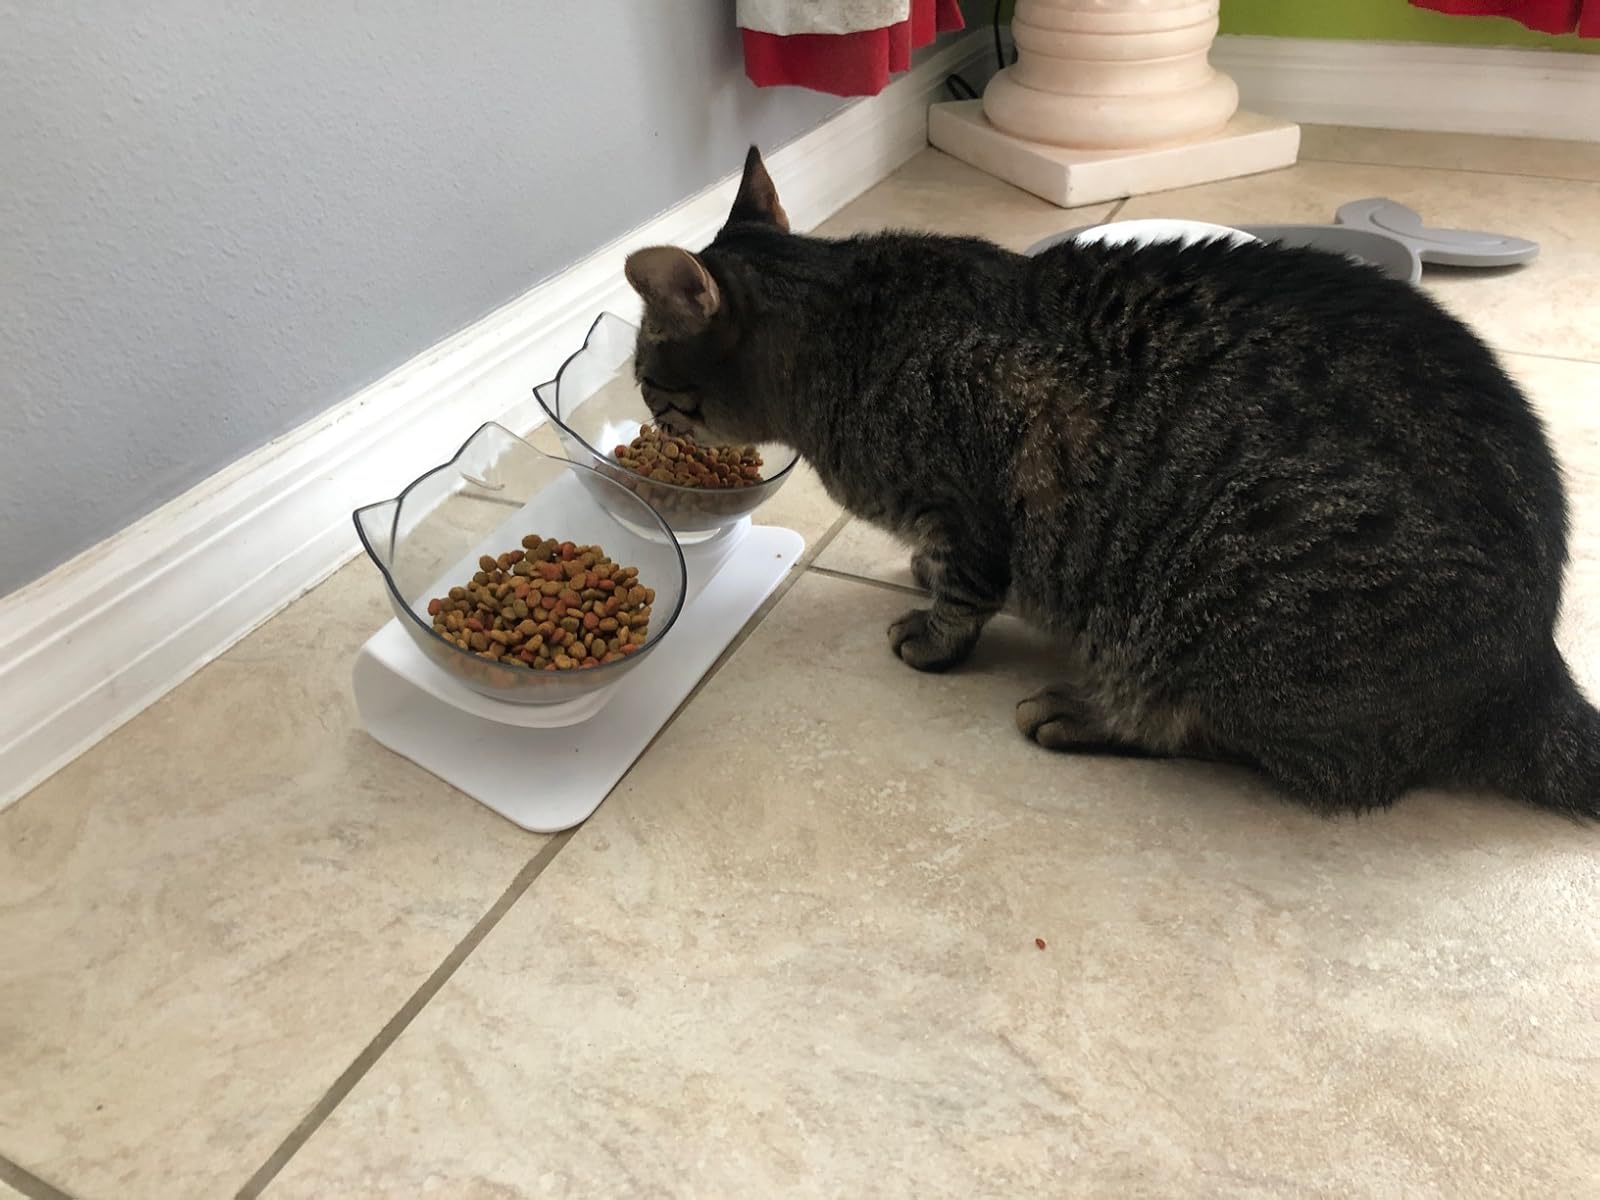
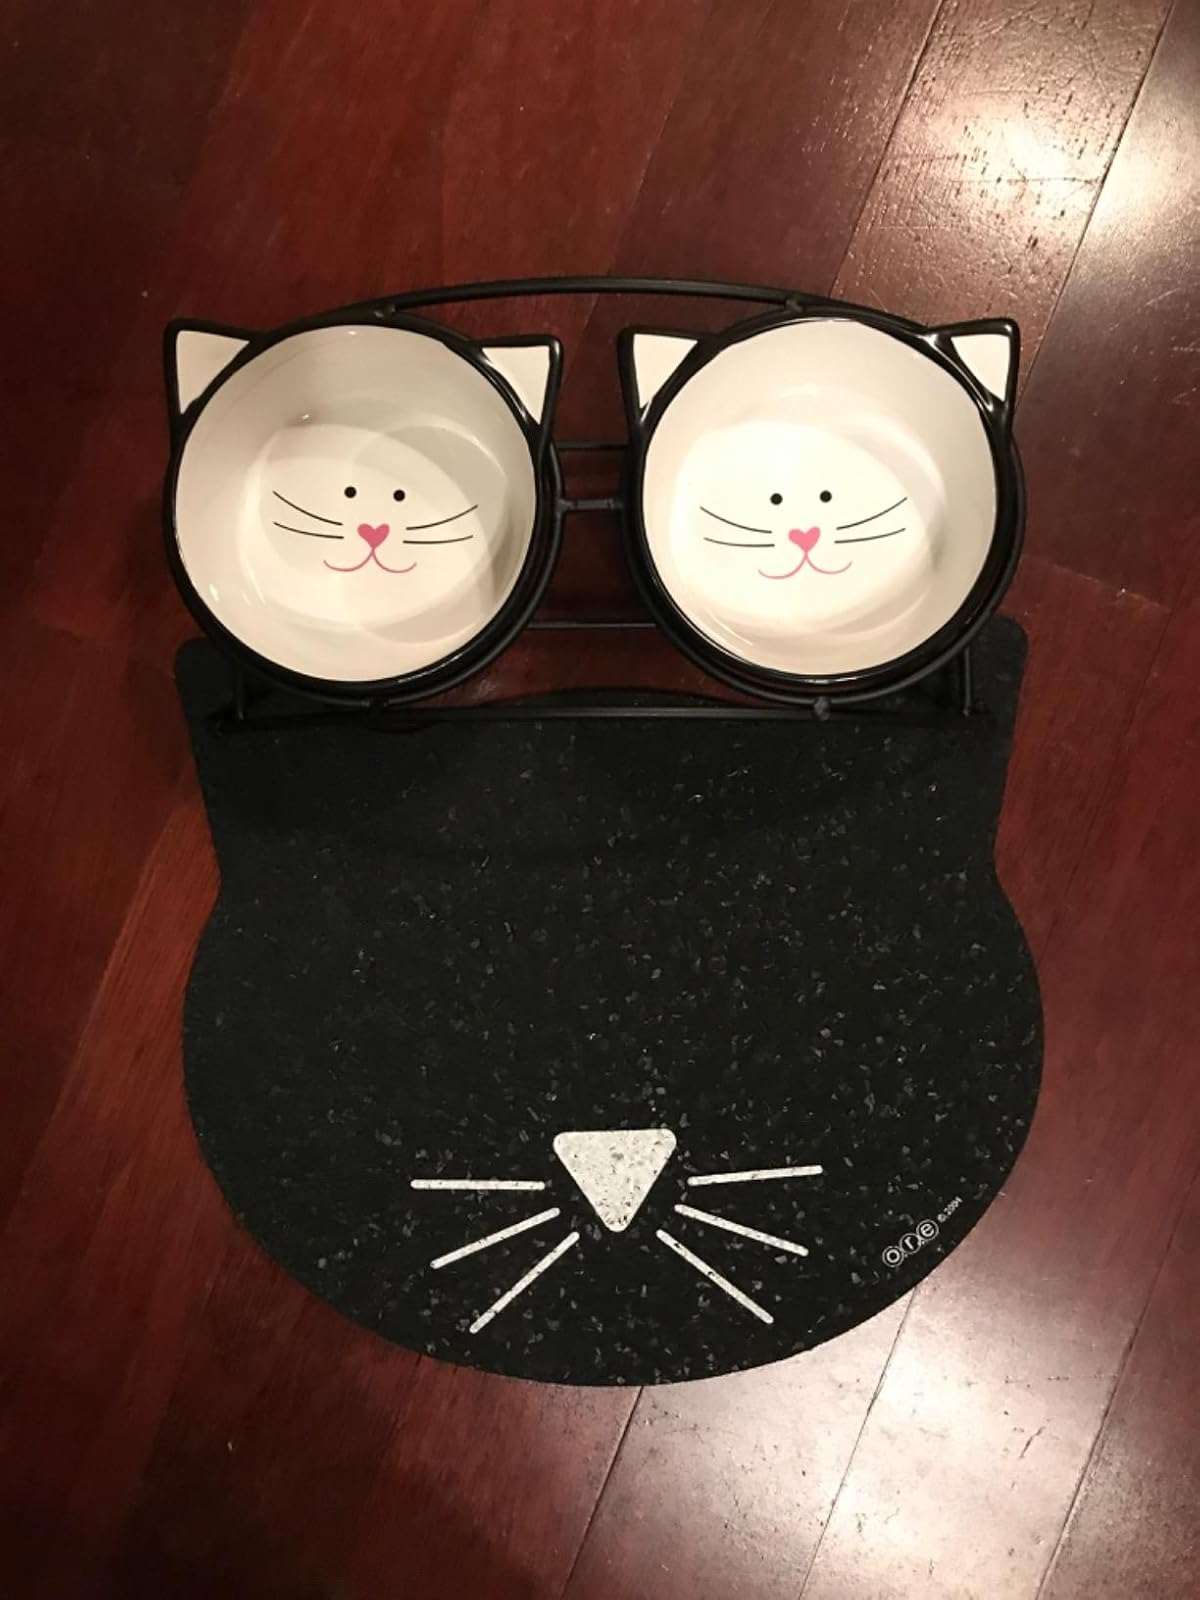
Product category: items_bowl
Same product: no